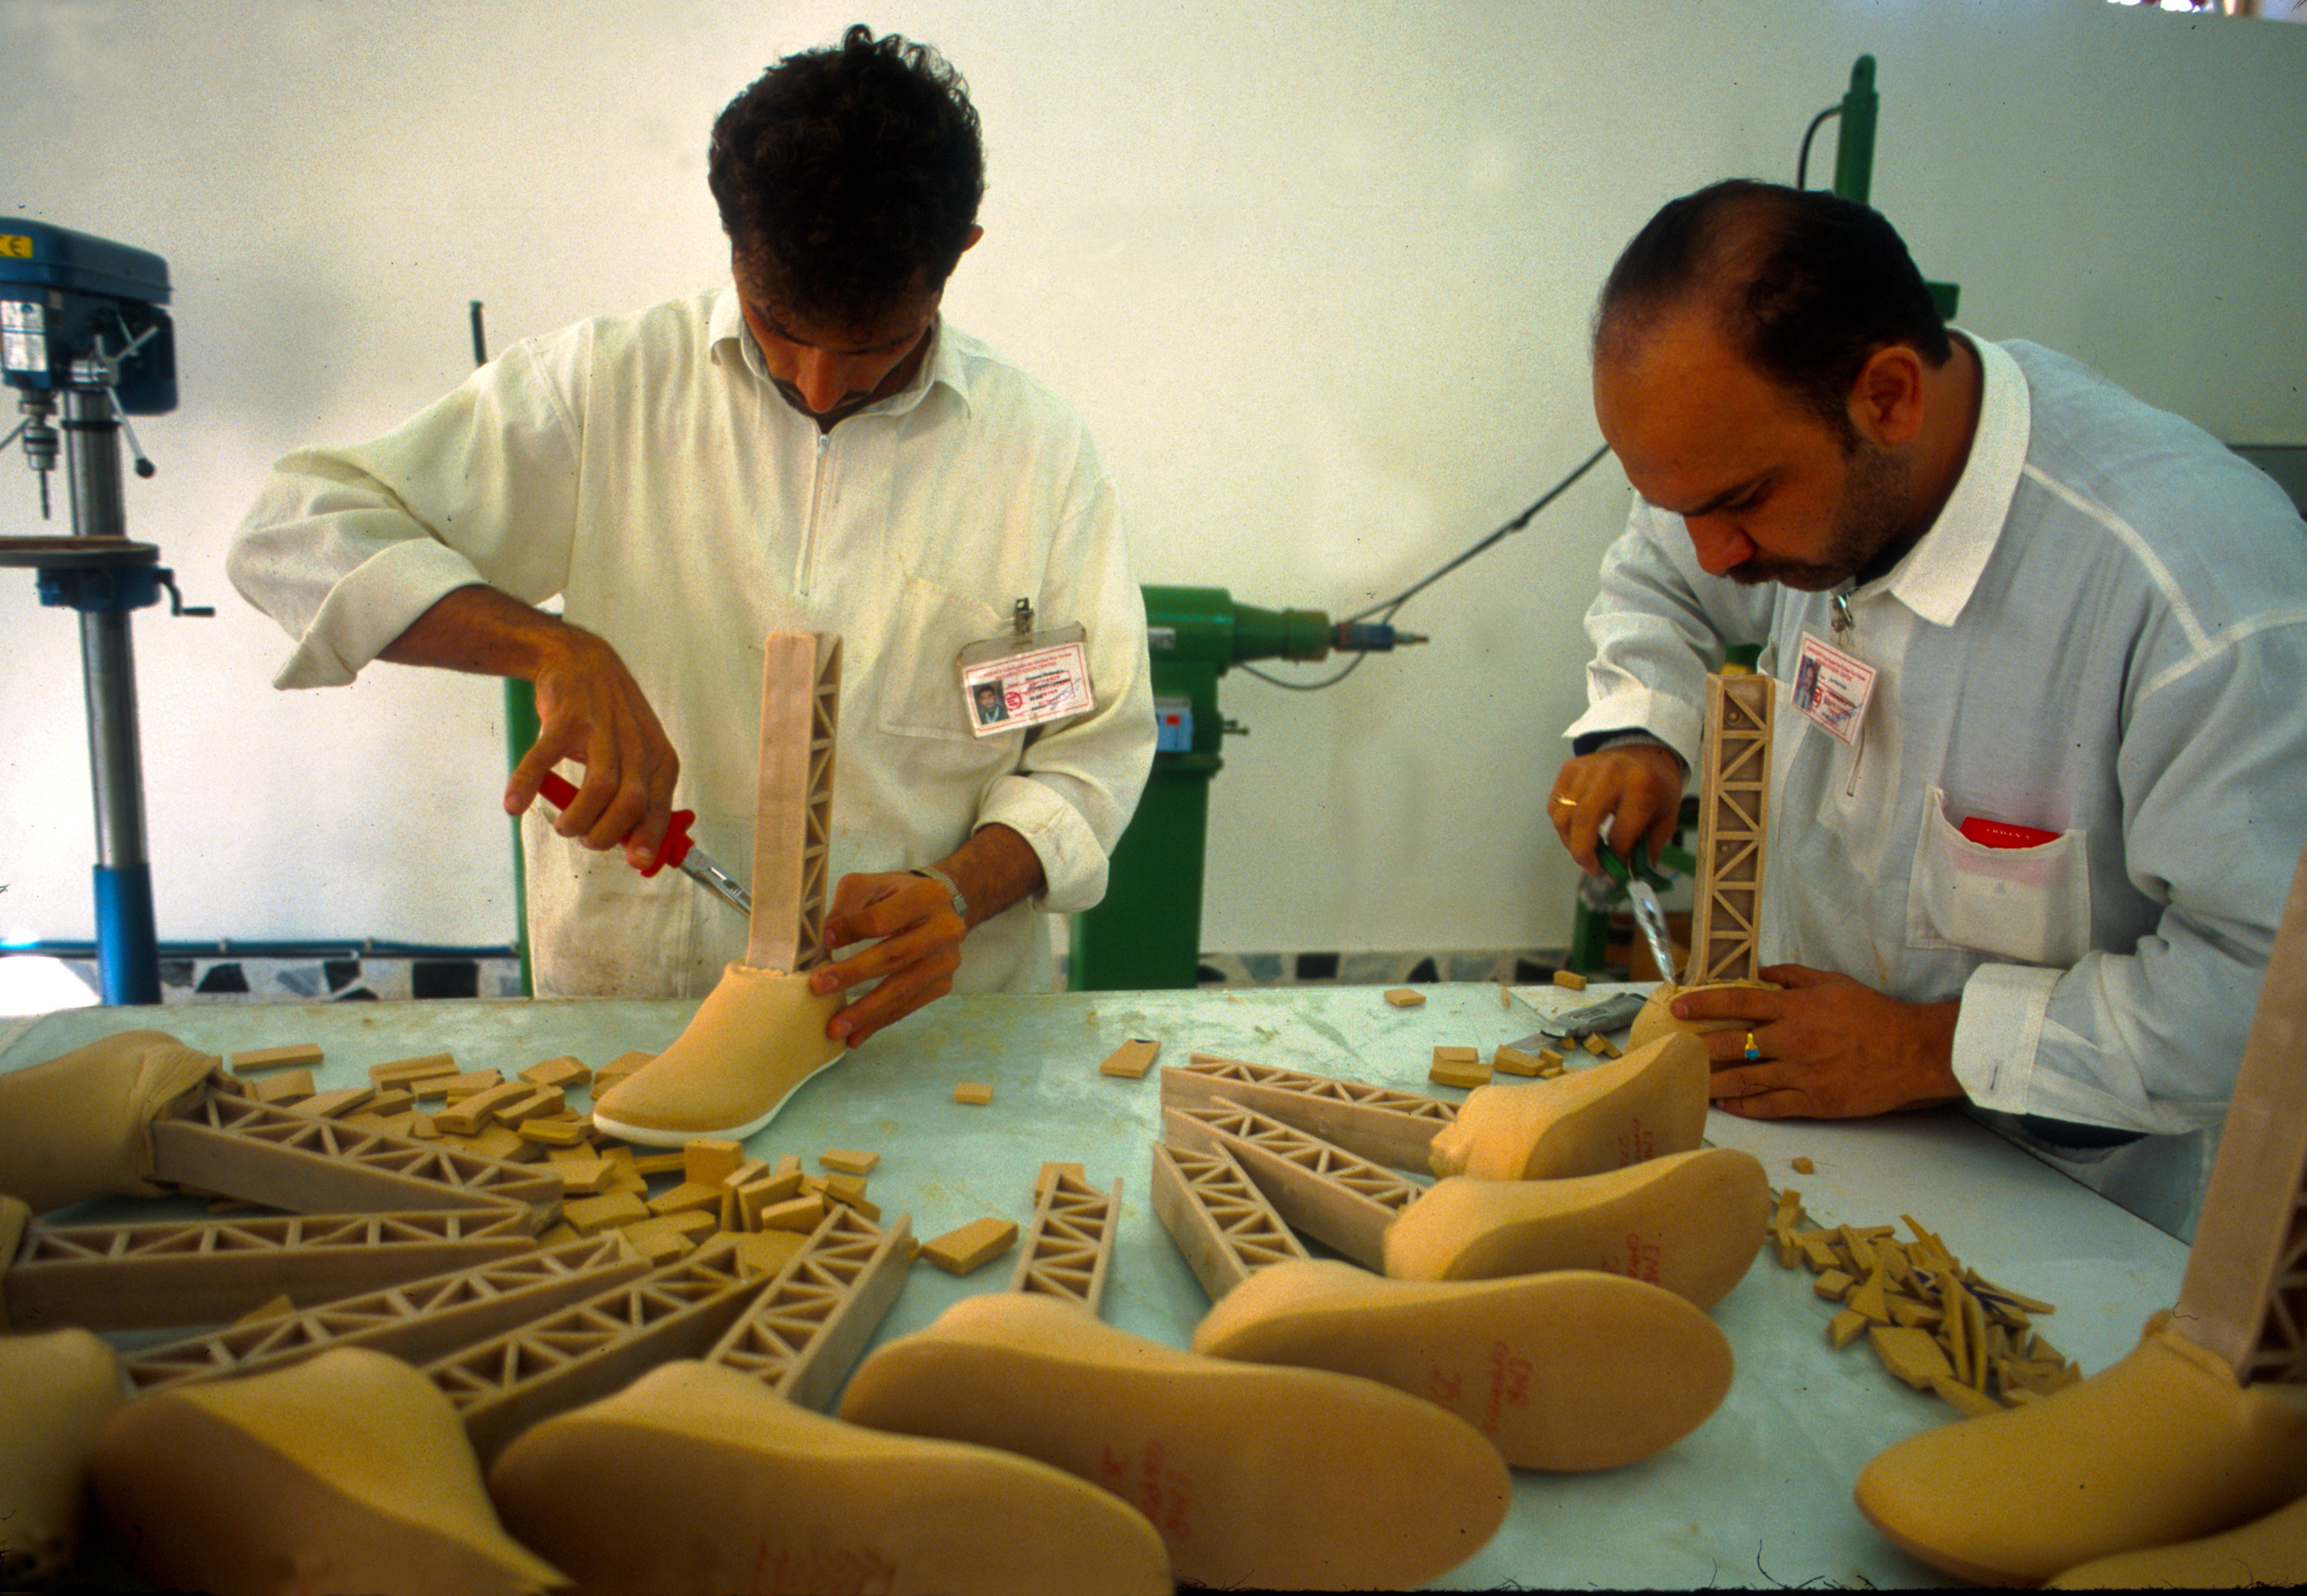
Production of prosthetics in Iraq, 2003. Photo: Victor Mello, UNDP Iraq
Specialty: rehabilitation
Image credit: Department of Foreign Affairs and Trade